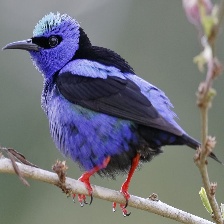
Species: RED LEGGED HONEYCREEPER
Scientific name: CYANERPES CYANEUS